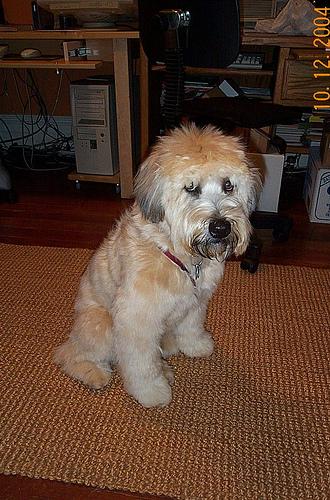
Breed: wheaten terrier